Iron Man 2

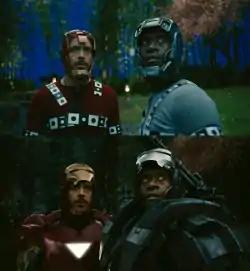
Robert Downey Jr. and Don Cheadle in their suits, before and after ILM's CGI enhancements

Janek Sirrs was the film's visual effects supervisor, and Industrial Light & Magic did the majority of the effects, as it did on the first film. ILM's visual effects supervisor on the film, Ben Snow, said their work on the film was "harder" than their work on the first, stating that Favreau asked more of them this time around. Snow described the process of digitally creating the suits: